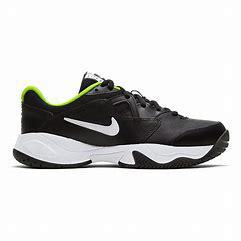
Brand: Nike
Model: Court Lite 2